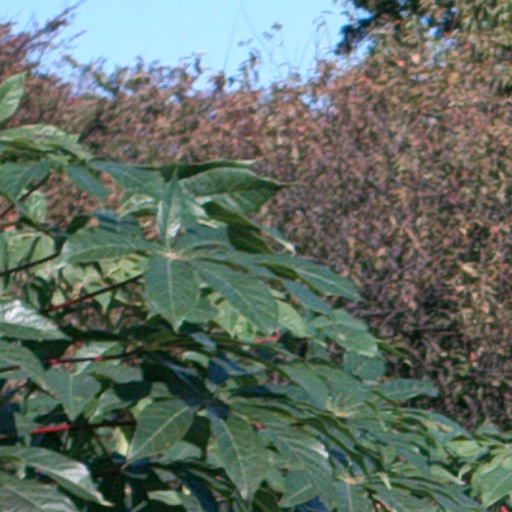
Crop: cassava